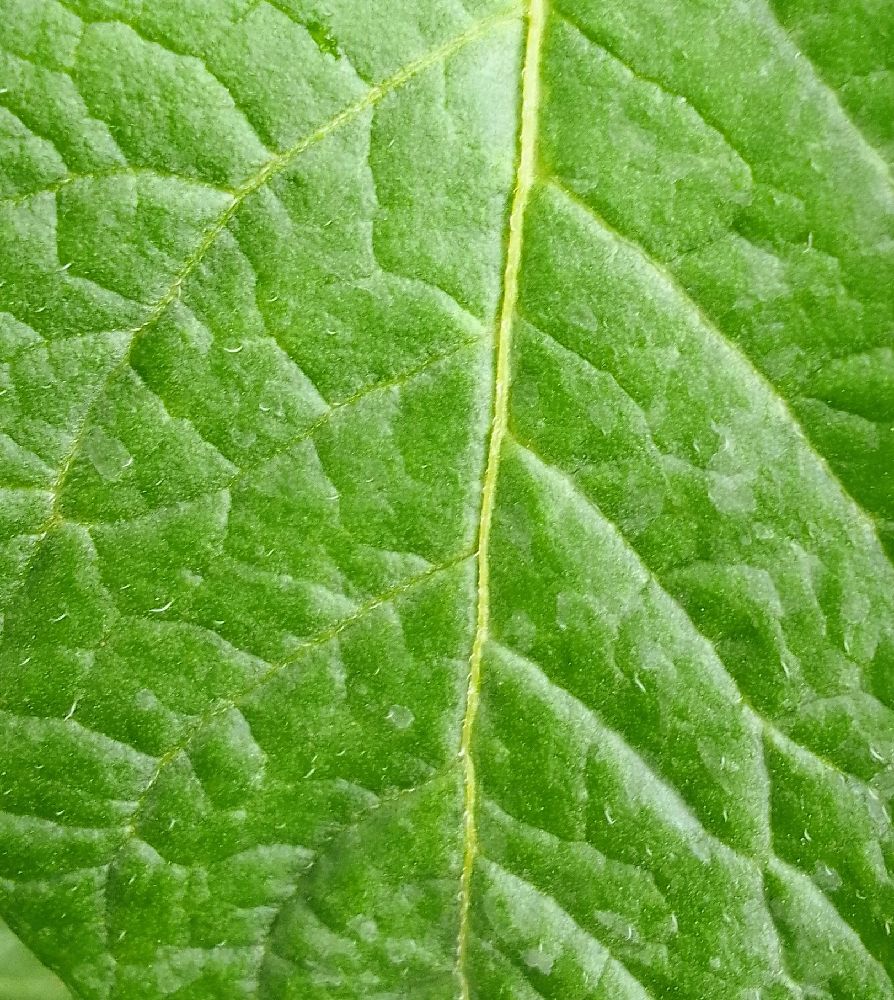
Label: Healthy